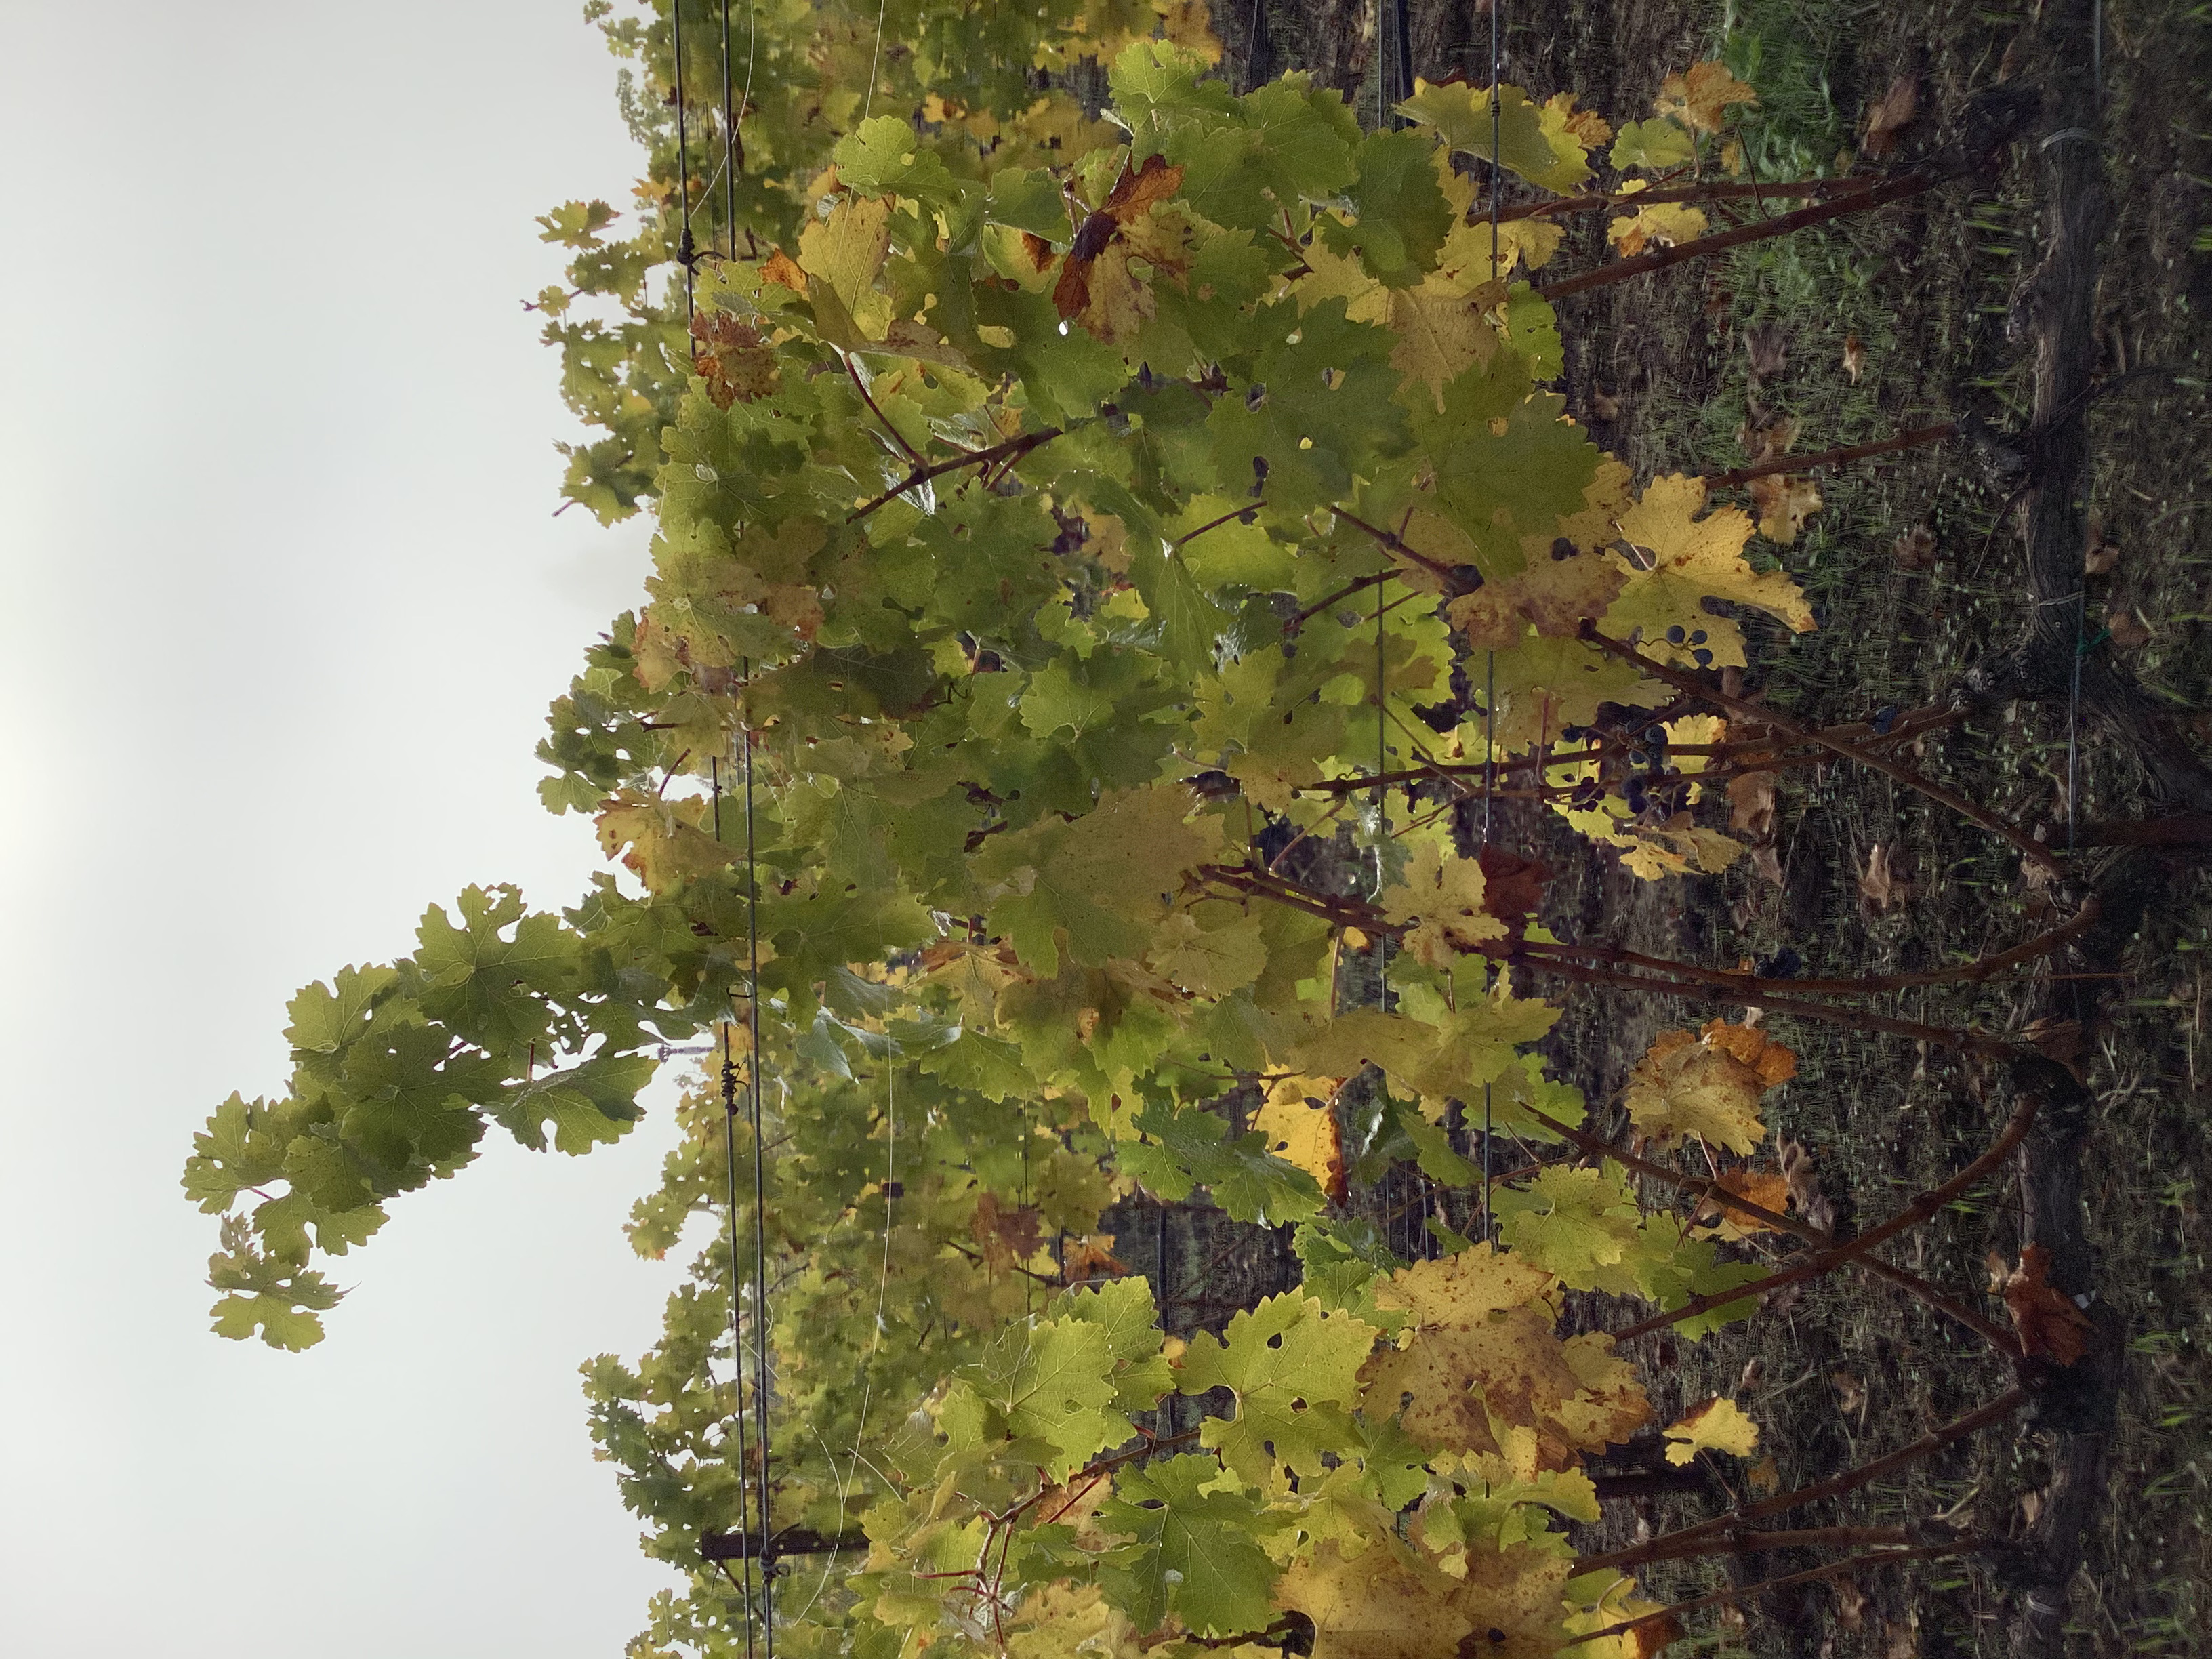
Label: No Virus